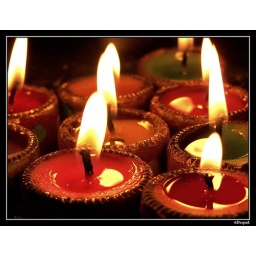
Close up of colorful lamps in Diwali